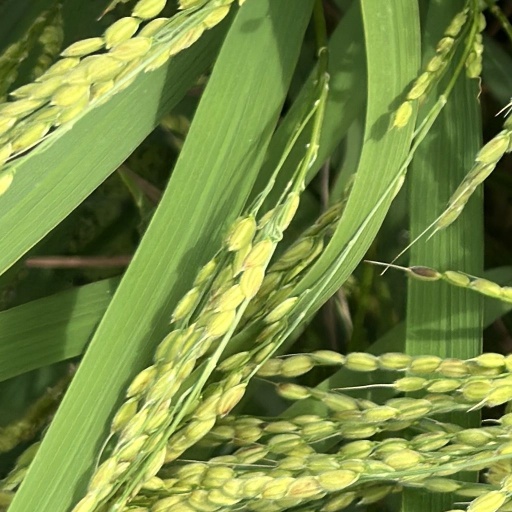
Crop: rice